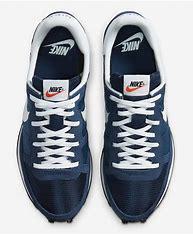
Brand: Nike
Model: Challenger OG